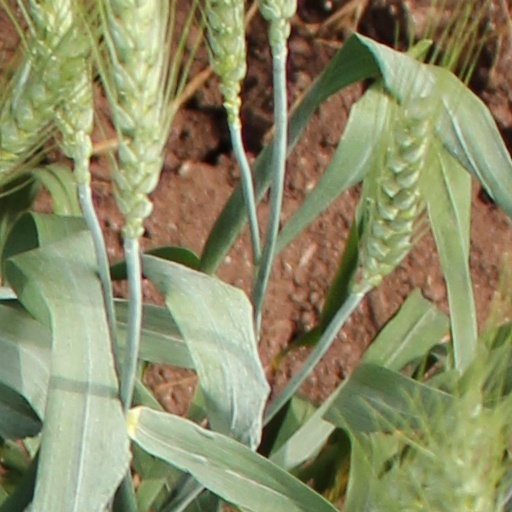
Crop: wheat